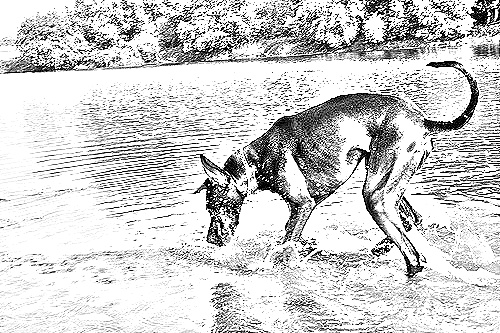
Portrait style: Sketch Portrait